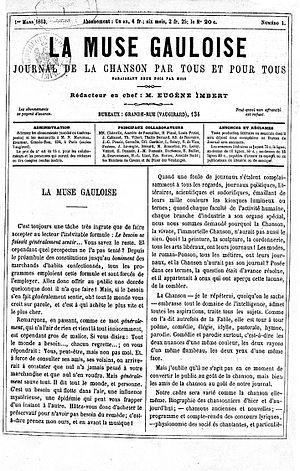
La Muse Gauloise, n°1
Eugène Alphonse Monet de Maubois, dit Imbert, connu dans le monde de la chanson en son temps sous le pseudonyme de Eugène Imbert, né le 14 mars 1821 à Paris et mort le 22 novembre 1898 à Saint-Rémy-lès-Chevreuse, est un Français, poète, chansonnier, goguettier et historiographe des goguettes et de la chanson.